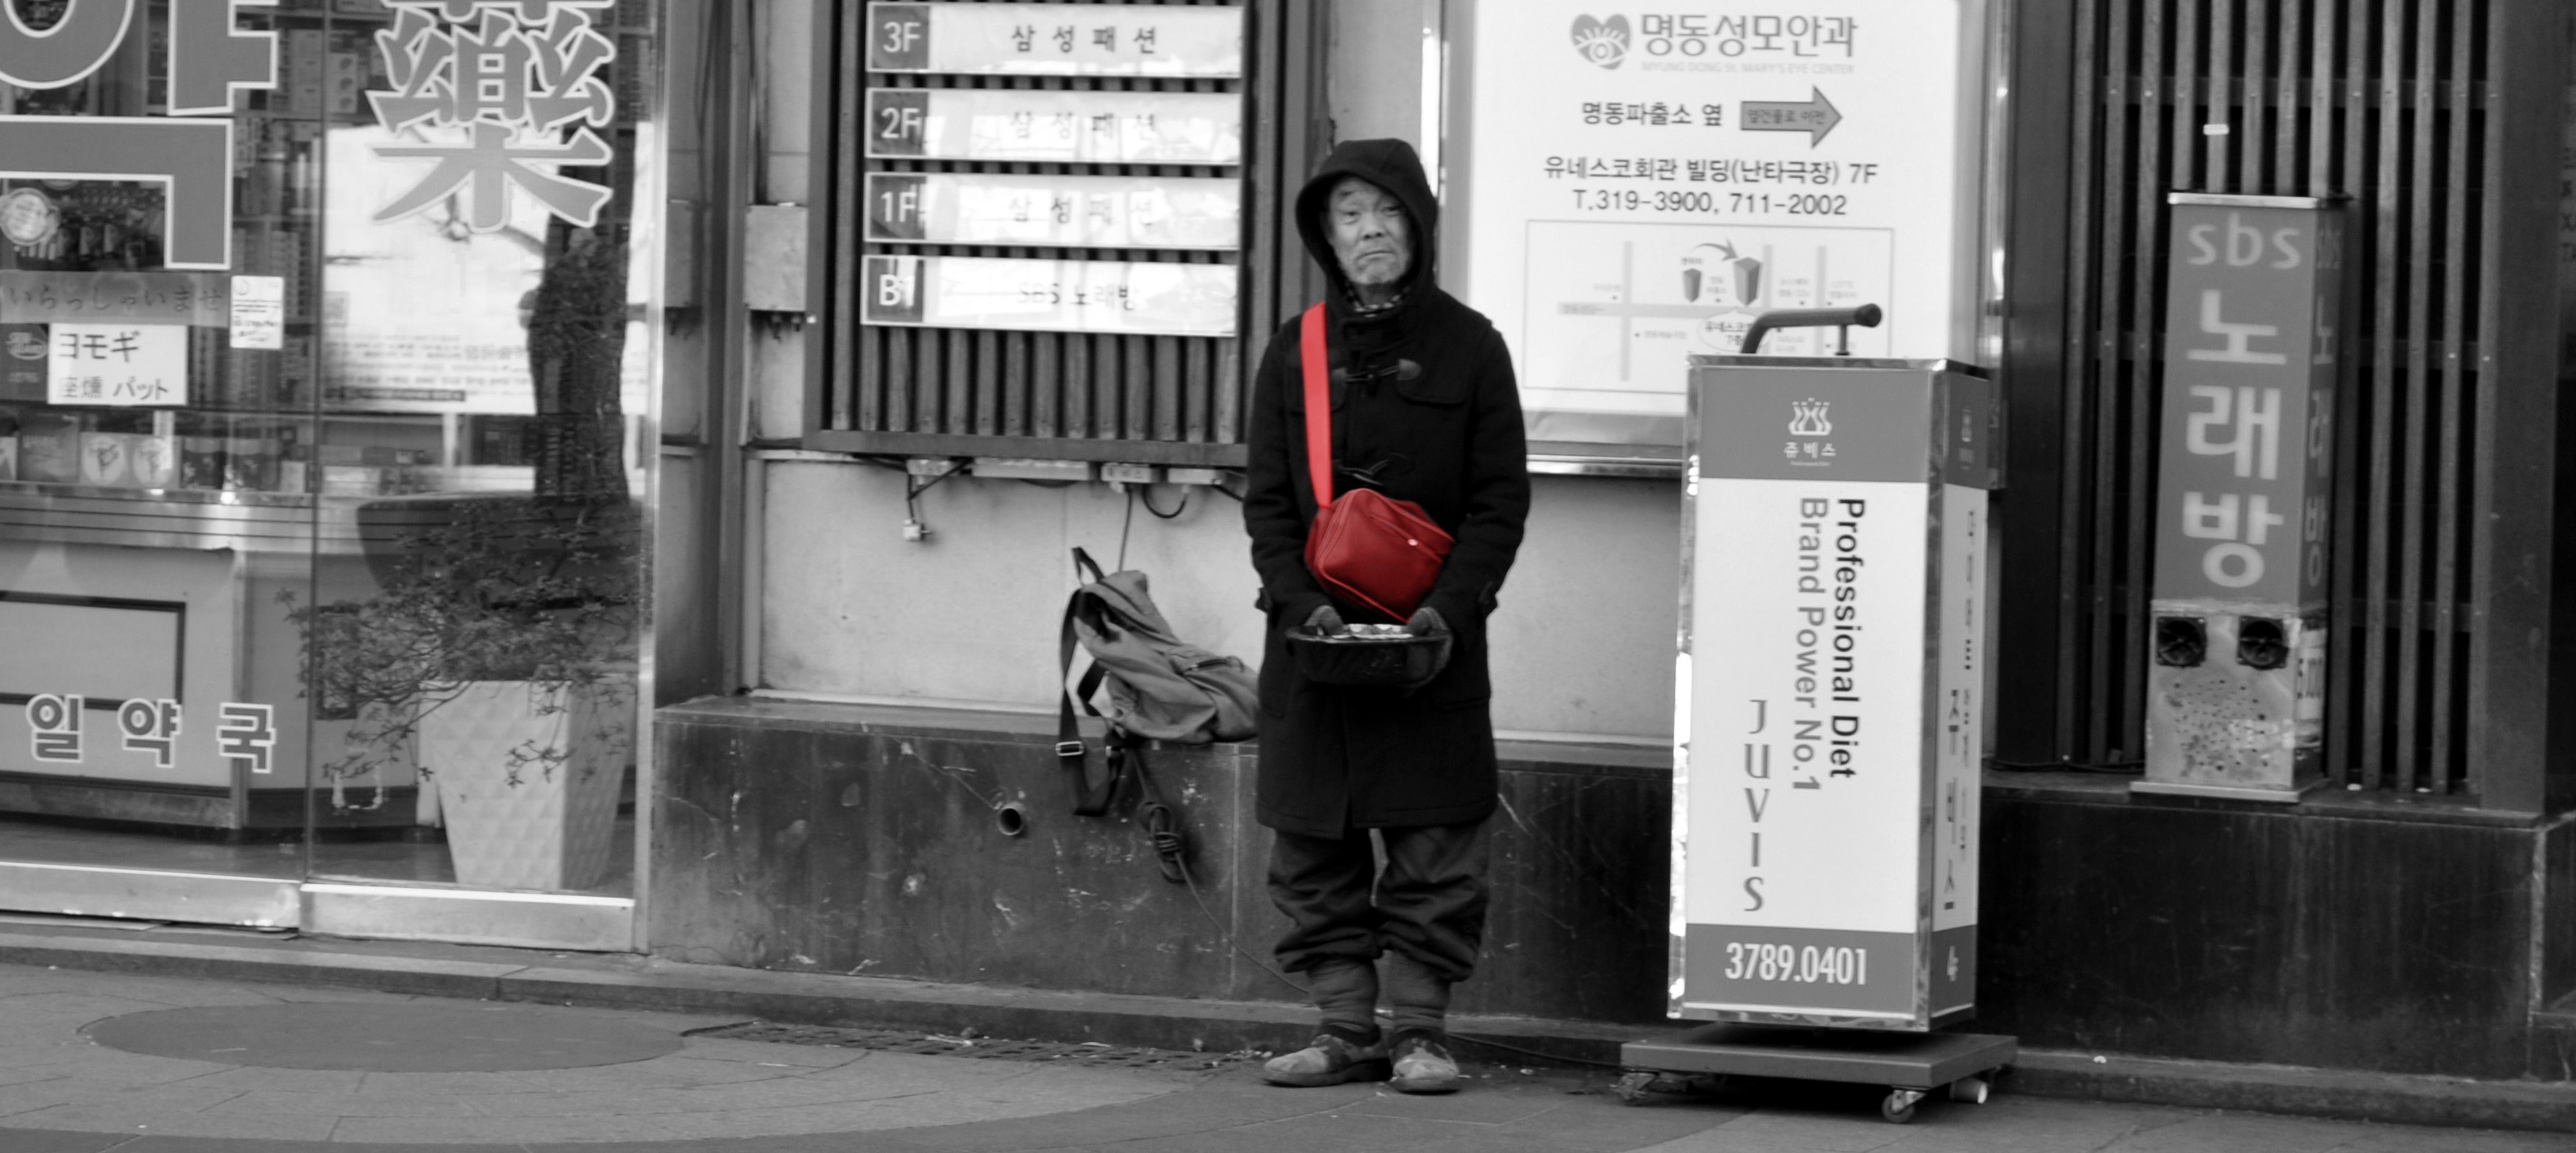
black and white, road, white, street, photography, black, monochrome, infrastructure, photograph, monochrome photography, personal computer hardware